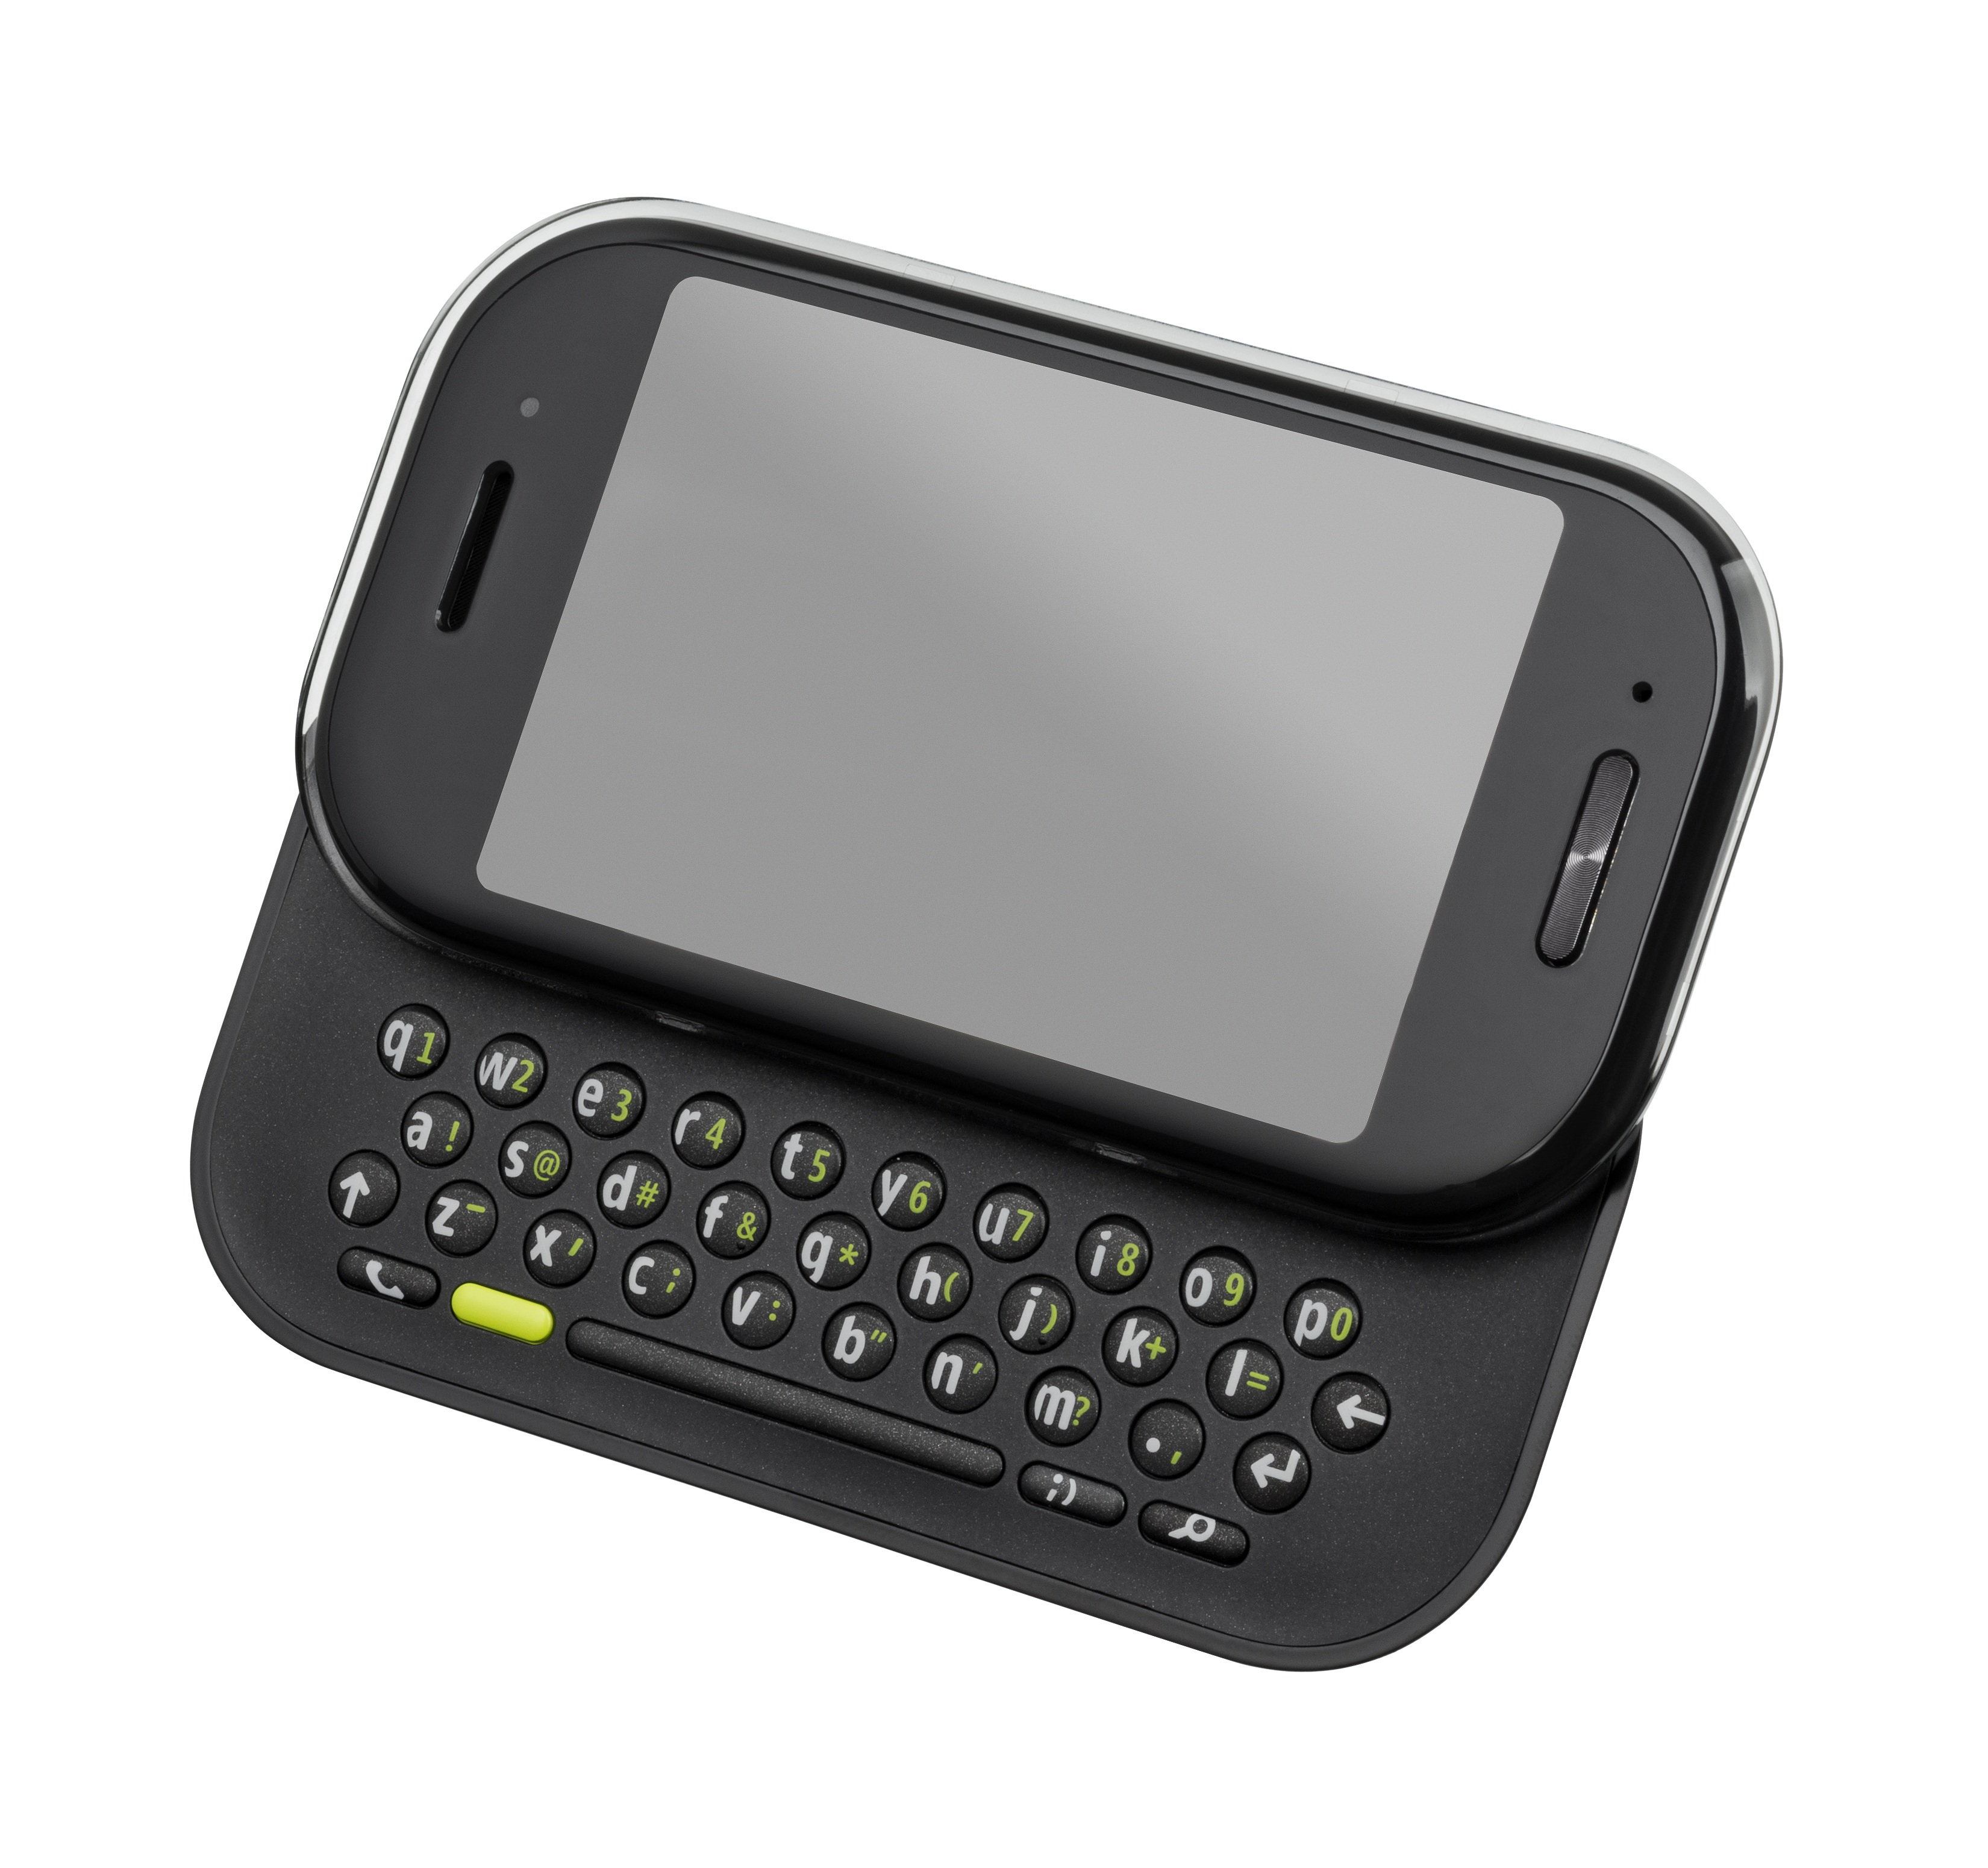
open, sharp, technology, phone, telephone, gadget, two, mobile phone, product, multimedia, microsoft, electronic device, portable communications device, communication device, feature phone, telephony, kin